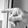
ASL letter: P